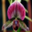
Label: orchid